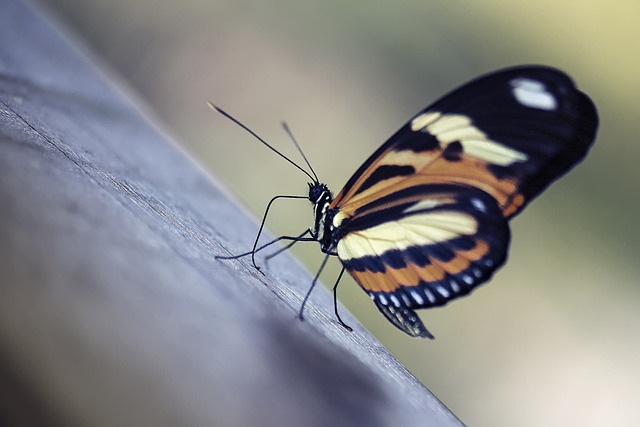
Label: farfalla